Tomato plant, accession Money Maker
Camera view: tilt-top (135 deg); turntable rotation: 270 degrees
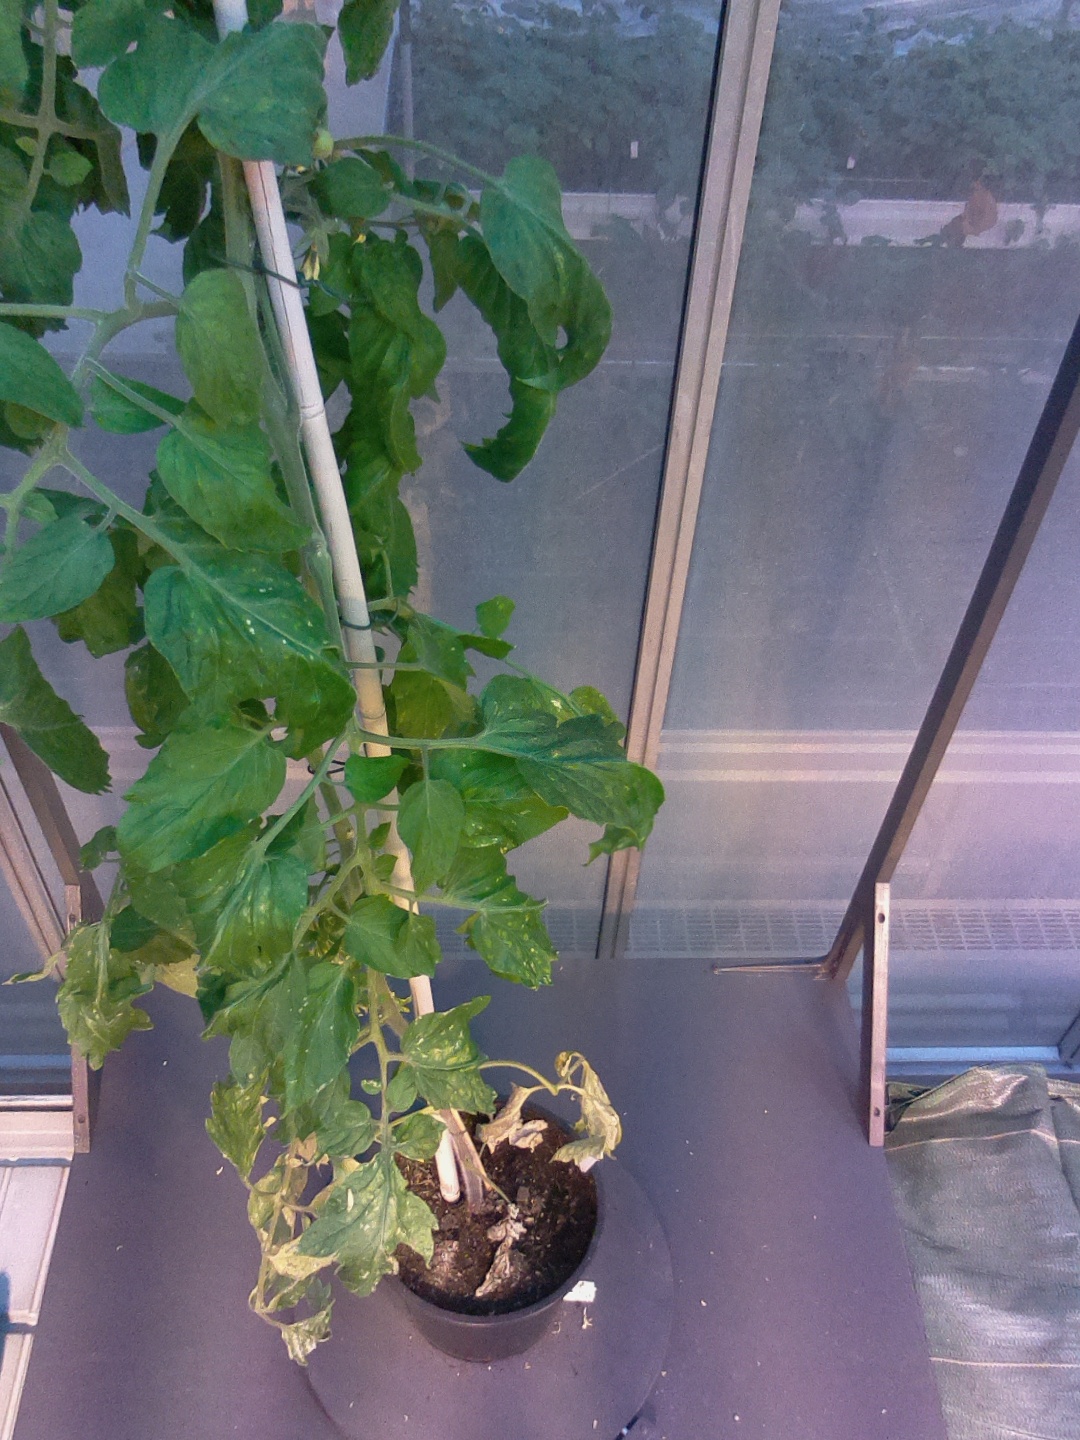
BBCH growth stage 70: Fruits at the main stem or branches visibles